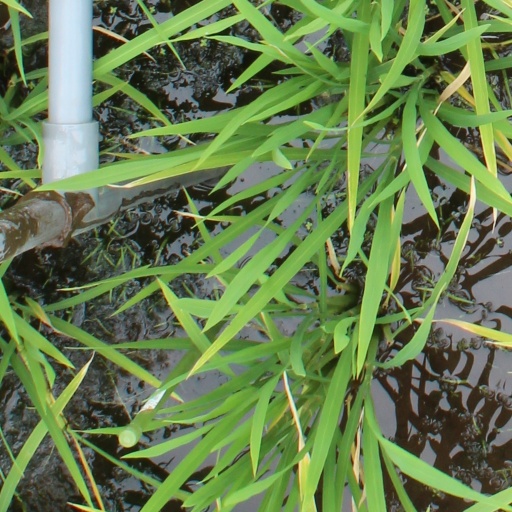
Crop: rice